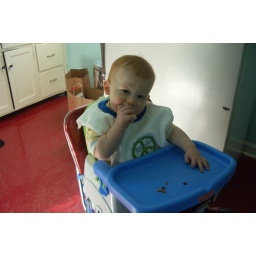
Being a bibbed boy eating. With bags of garbage in the background.